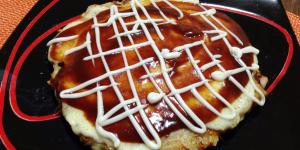
okonomiyaki